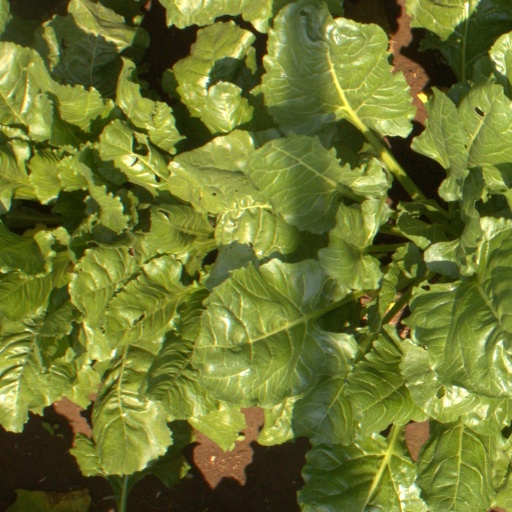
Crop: sugar beet